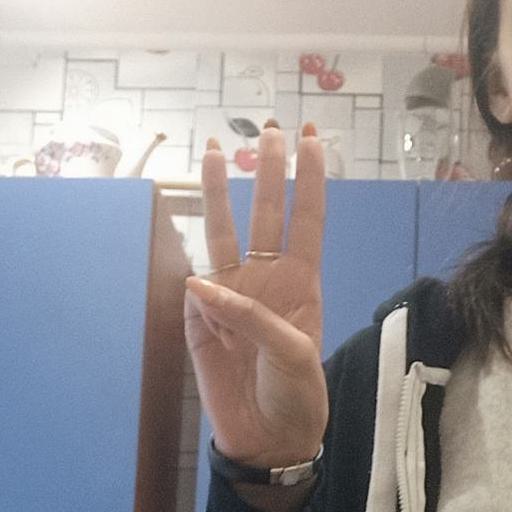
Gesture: three